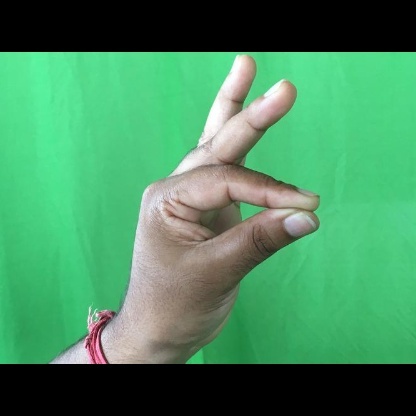
Mudra: Hamsasyam